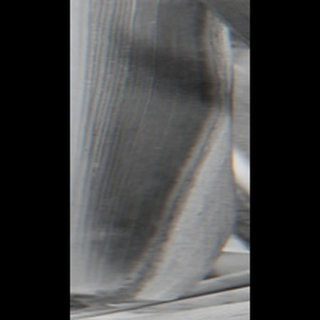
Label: sugarcane_yellow_leaf_disease